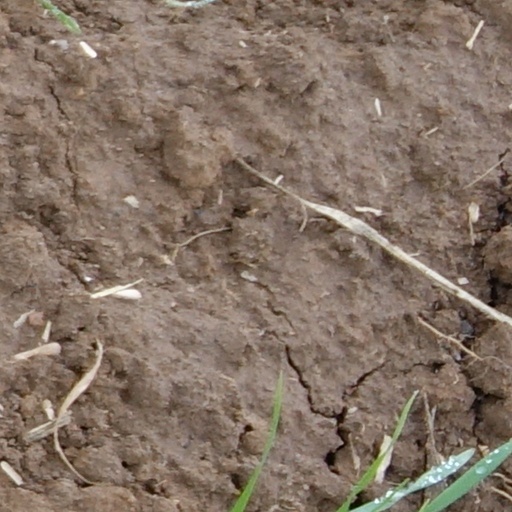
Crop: wheat